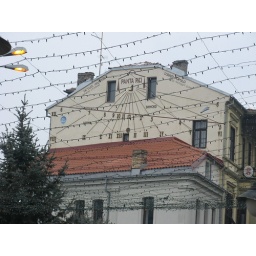
A sun clock is fixed on the wall of this building in Bitola FYROM (Monastirion), in central square.